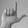
ASL letter: L